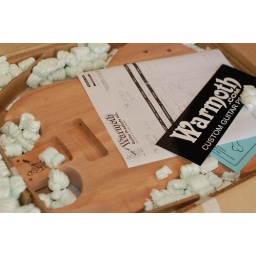
The body was absolutely surrounded in packing peanuts. My office floor thanks you, Warmoth!